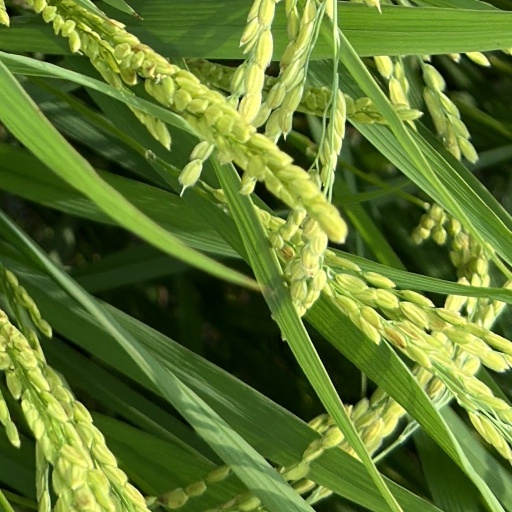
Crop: rice